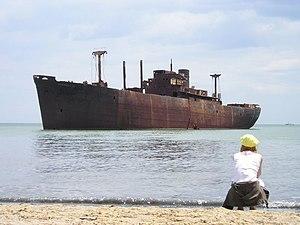
Le cargo E Evangelia, échoué en 1968, à Costineşti, Roumanie Suomi: Kreikkalaisen rahtilaiva E Evangelian hylky, Costineşti, Romania. Ajautunut rantaan tai ajanut karille vuonna 1968
L’Evangelia est un navire grec qui s'est échoué en Roumanie, sur la côte occidentale de la mer Noire.